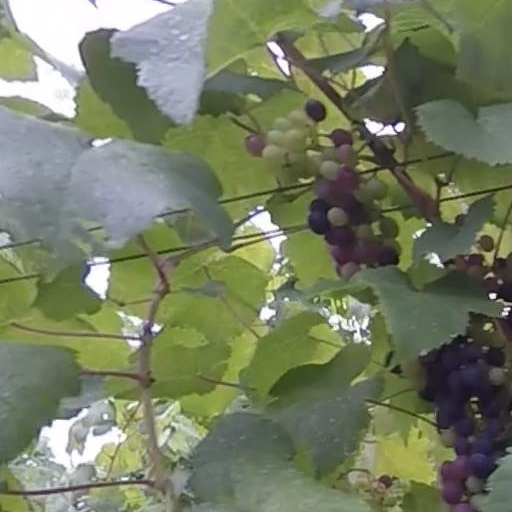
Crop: grape